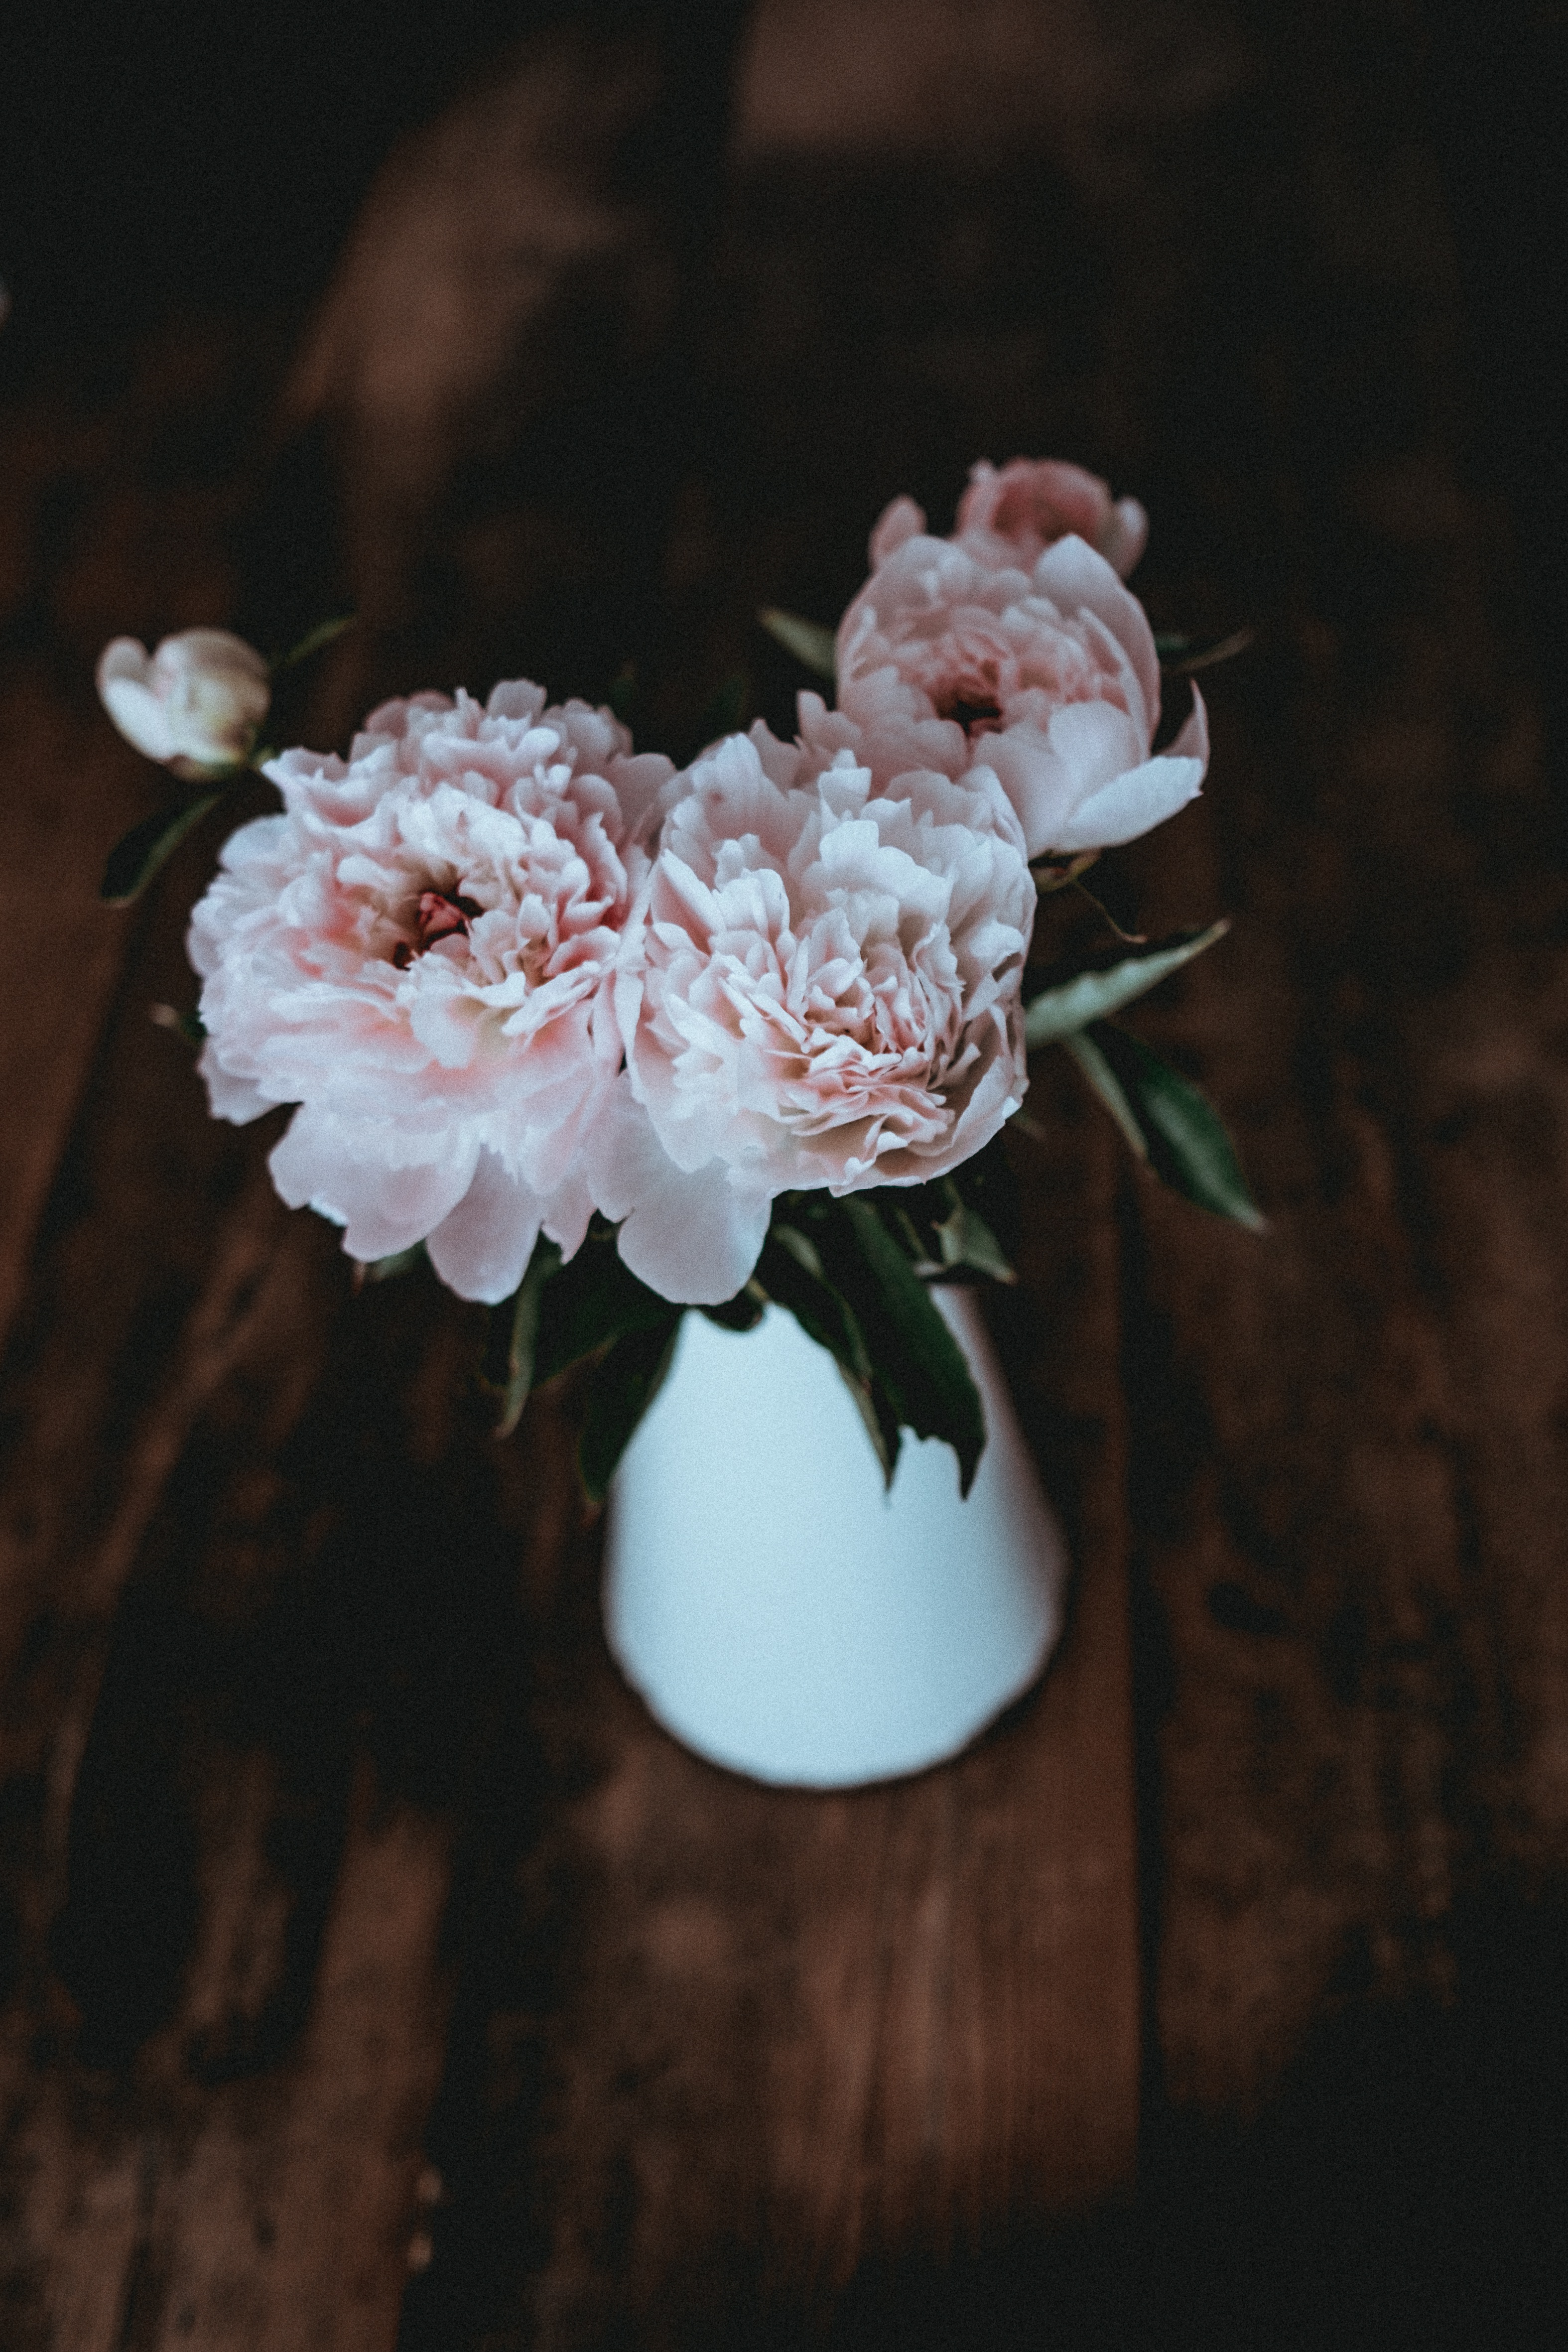
branch, blossom, plant, photography, flower, petal, spring, red, pink, flora, cherry blossom, close up, floristry, macro photography, flowering plant, land plant